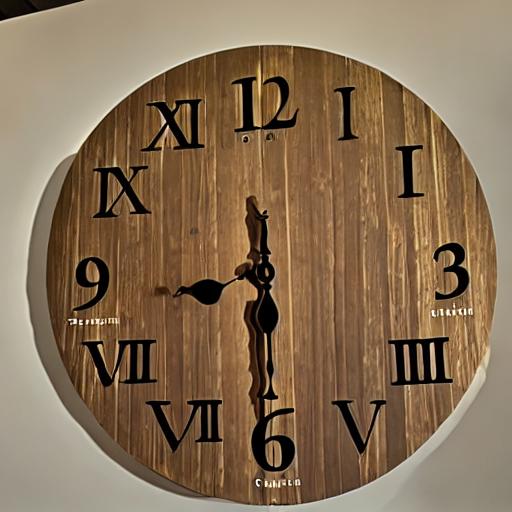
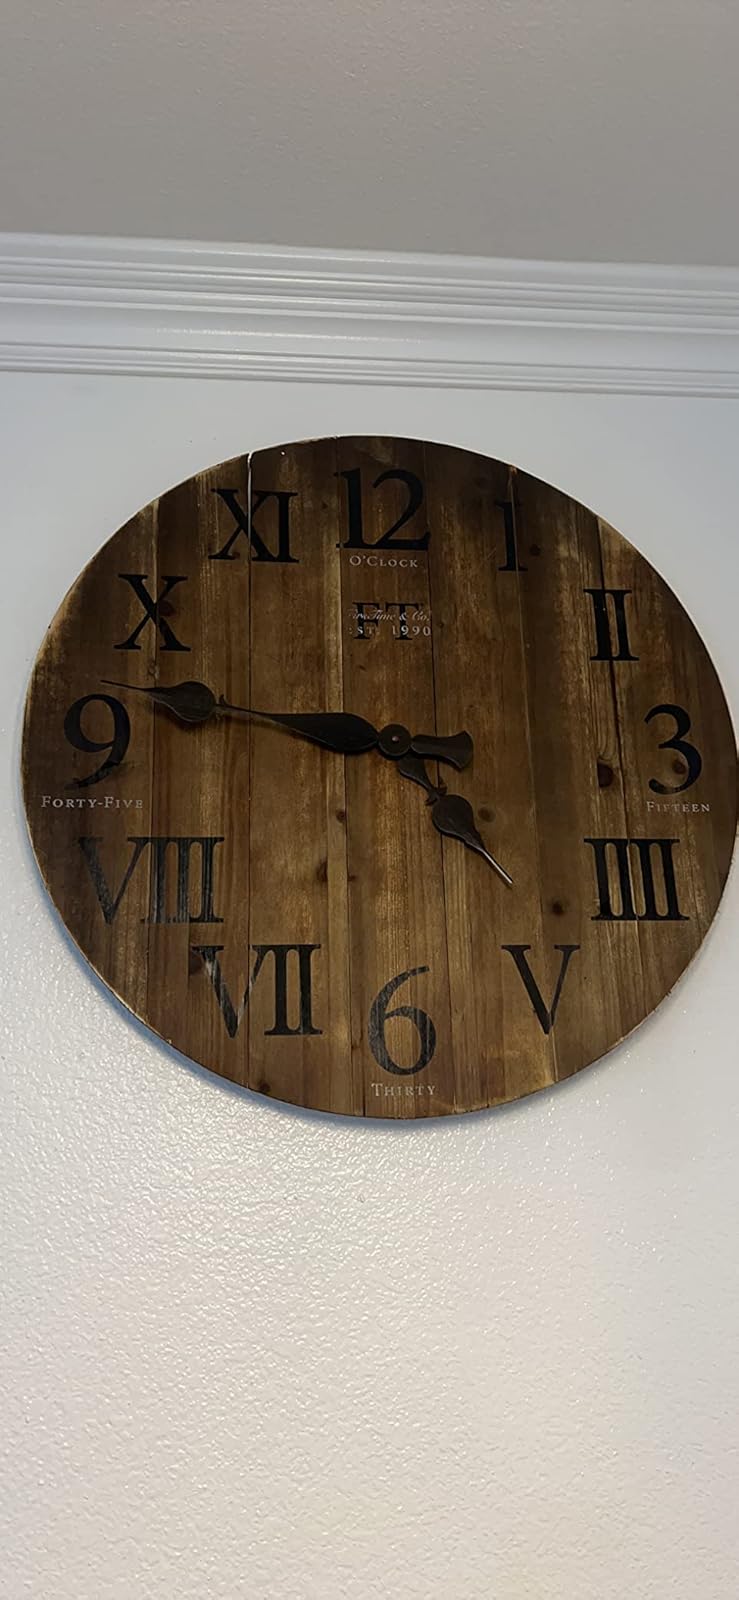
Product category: clock
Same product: no